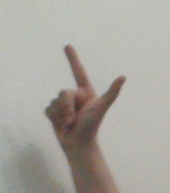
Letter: laam